Nuke (Counter-Strike)

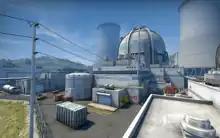
Overview of the exterior of de_nuke

"Nuke", also known by its filename de_nuke, is a multiplayer map in the "Counter-Strike" series of first-person shooter video games by Valve Corporation, centered around bomb defusal. Set outside and inside the premises of a nuclear power plant as counter-terrorists attempt to repel a devastating attack, it was first released in November 1999 for the original "Counter-Strike". It received a significant redesign in 2016 for "" as part of the "Operation Wildfire" update, which added more realistic detail and tweaked its layout. Another update was made to the map in 2018. It is used heavily in competitive play, and continues to be divisive for its design even after its revamp due to its complex layout and large open areas. It is notorious for being a haven for the defending team.